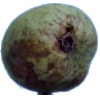
Label: Pear Stone 1